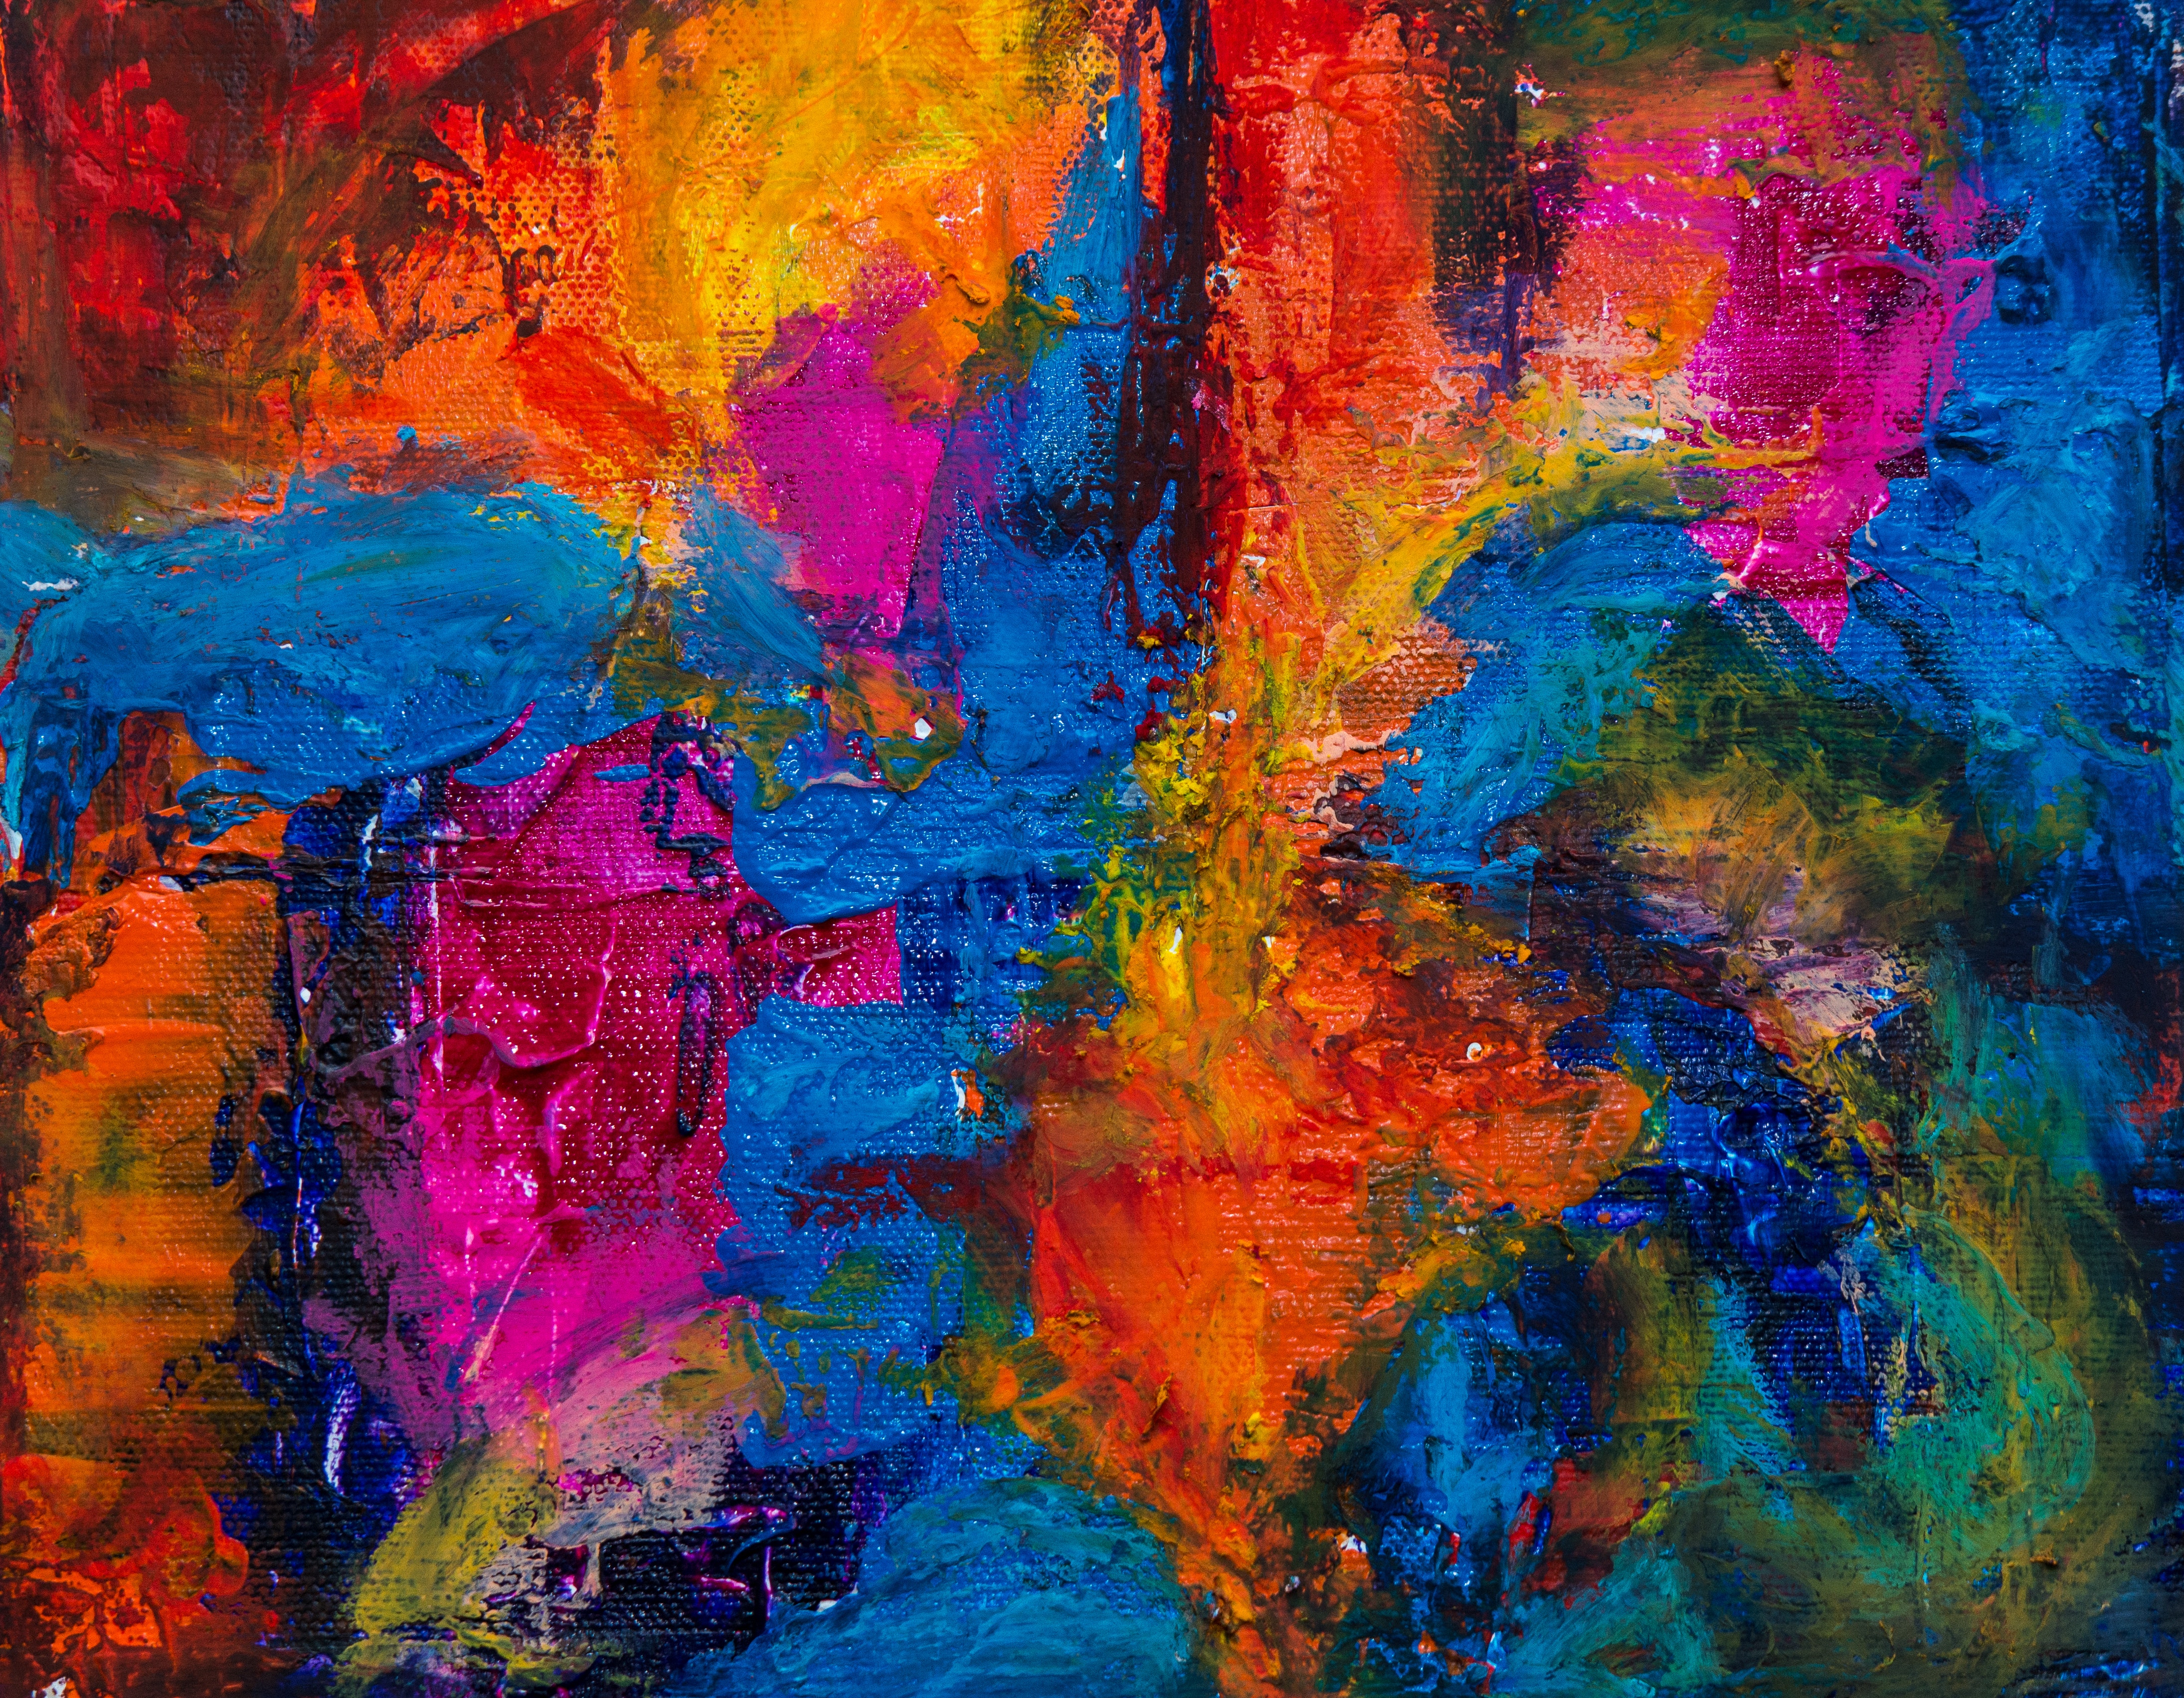
painting, art, modern art, acrylic paint, psychedelic art, paint, artwork, visual arts, watercolor paint